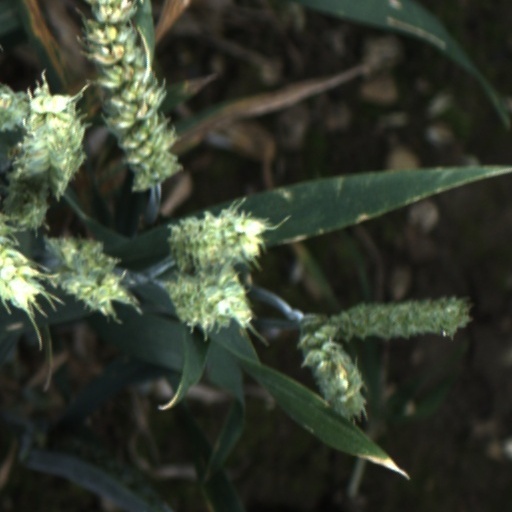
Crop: wheat